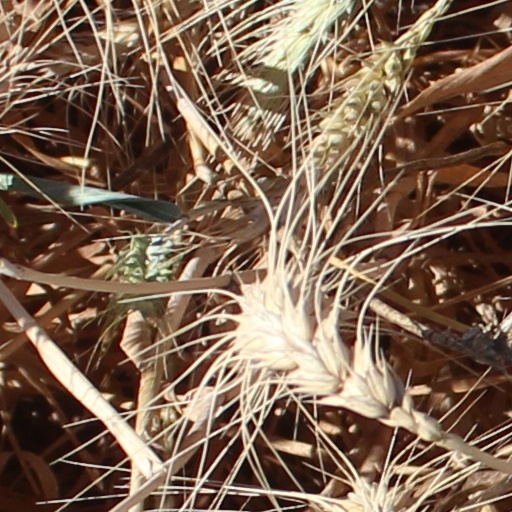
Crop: wheat